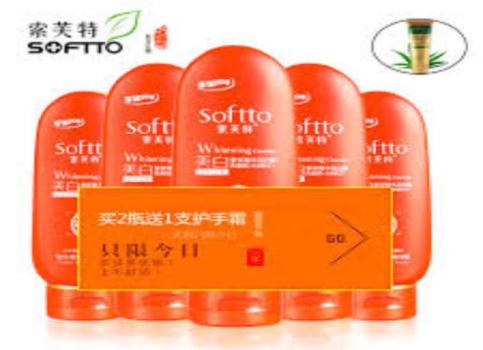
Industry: Necessities